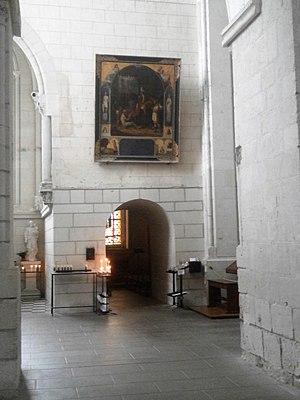
Chapelle Saint-Martin
La collégiale Saint-Martin de Candes est une église catholique située à Candes-Saint-Martin dans l'ouest du département français d'Indre-et-Loire, en région Centre-Val de Loire.